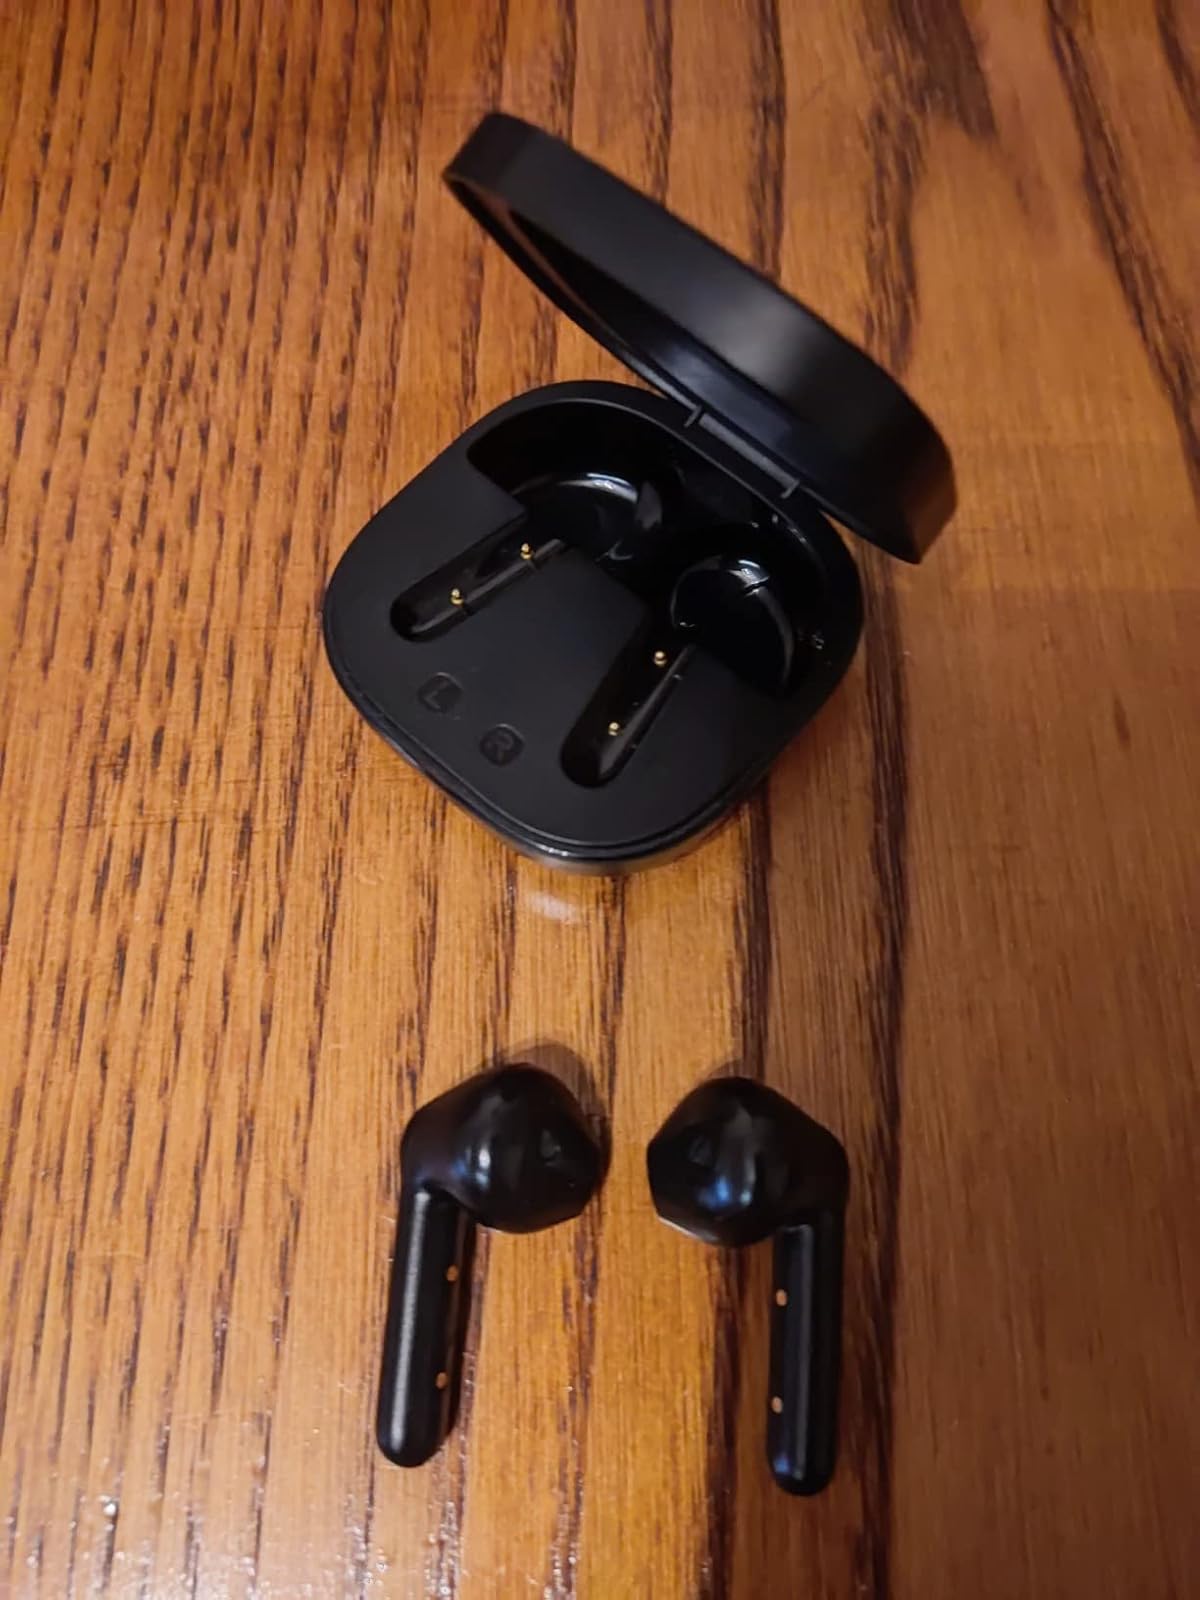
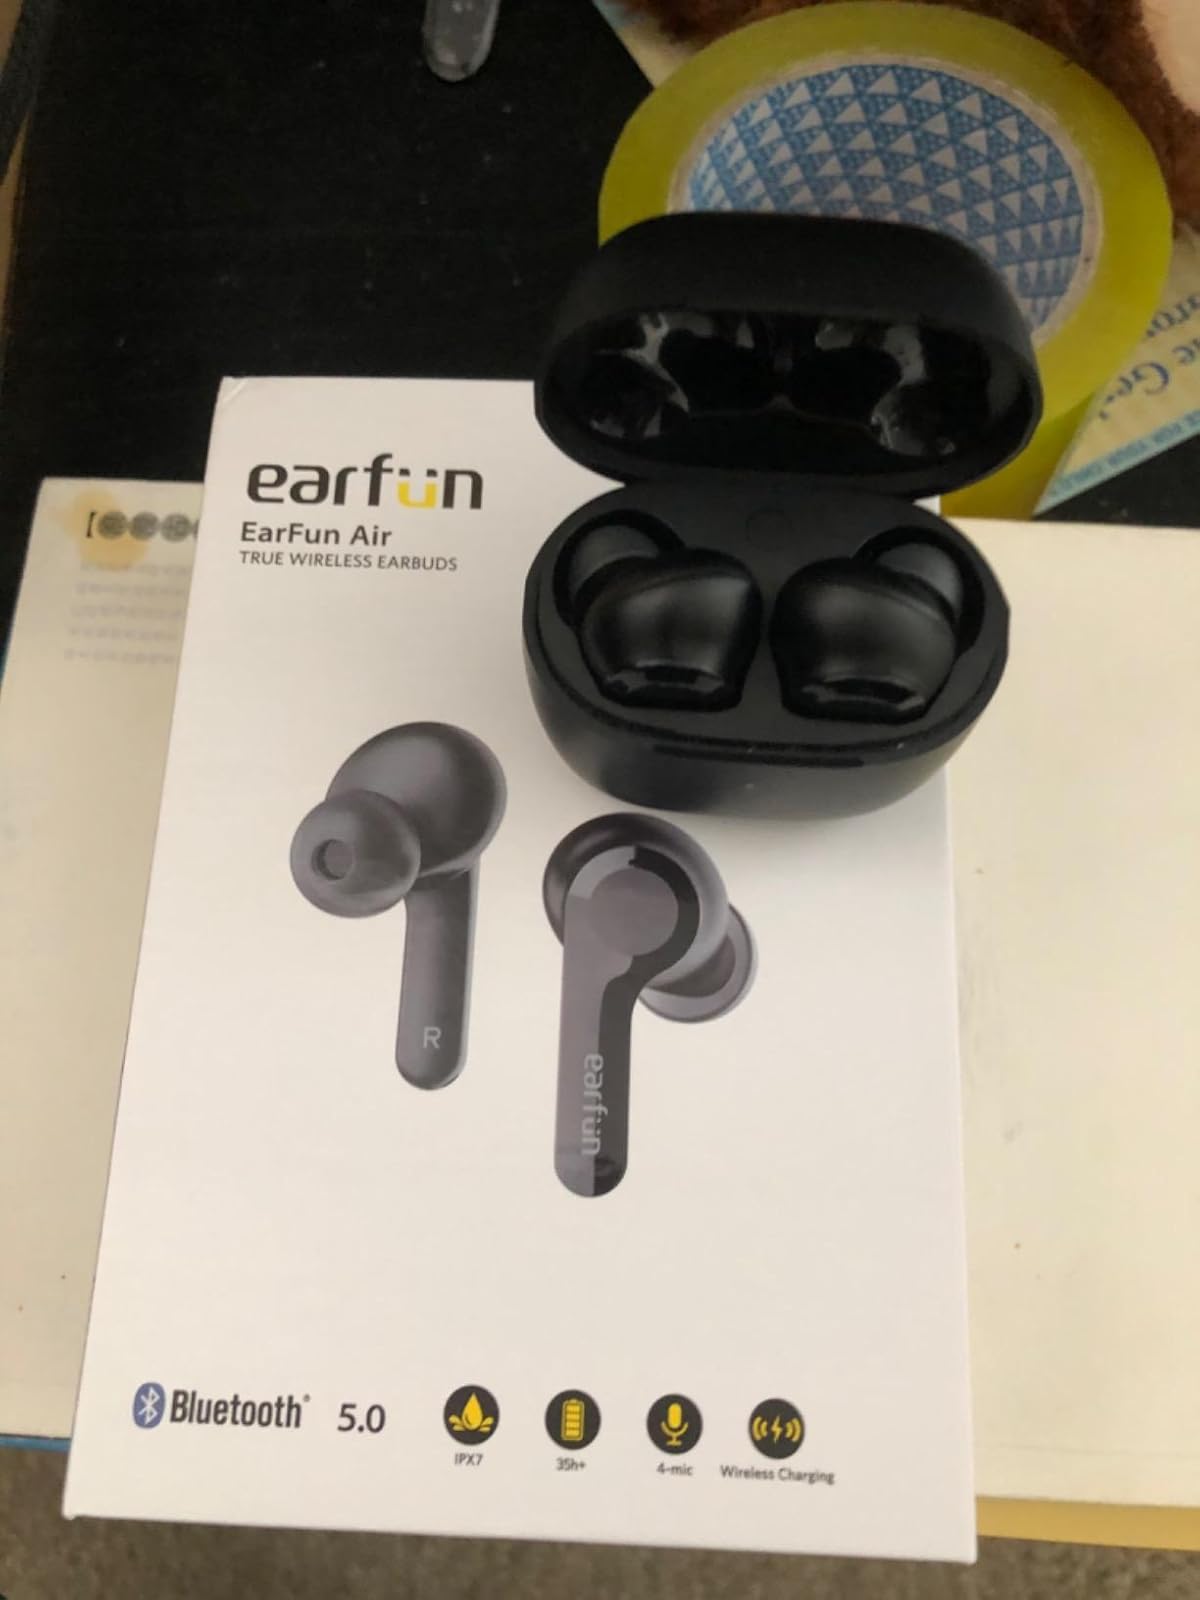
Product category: earbuds
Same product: no